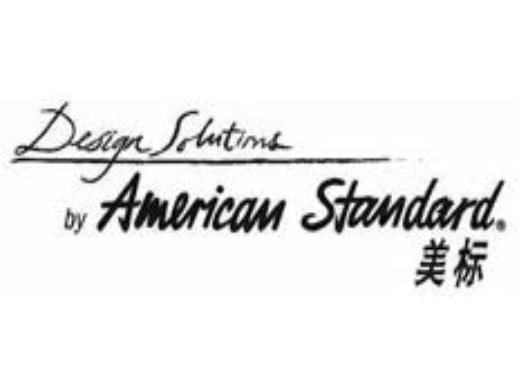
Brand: American Standard
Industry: Necessities